Lewisham College

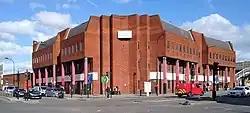
Church Street campus

Lewisham College is a further education college in the London Borough of Lewisham, south-east London. It was established in 1990, having previously been known as SELTEC (South East London College of Technology) since the early 1970s, which was run by the Inner London Education Authority. The college has two campuses, its main one on Lewisham Way in Brockley, and another one in Church Street, Deptford.